São Tomé ibis

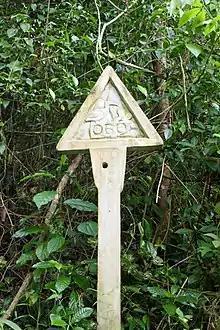
The entrance to Obô National Park in São Tomé.

Overhunting also plays perhaps the most important role in the endangered status of the dwarf ibis. As a large bird that forages on the forest floor and displays island tameness, it is very vulnerable to human hunters. Whether it is hunting for sport or accidental killings, the ibis population is decreasing in ways that are not attributable to simply the overexploitation of resources and the environment.